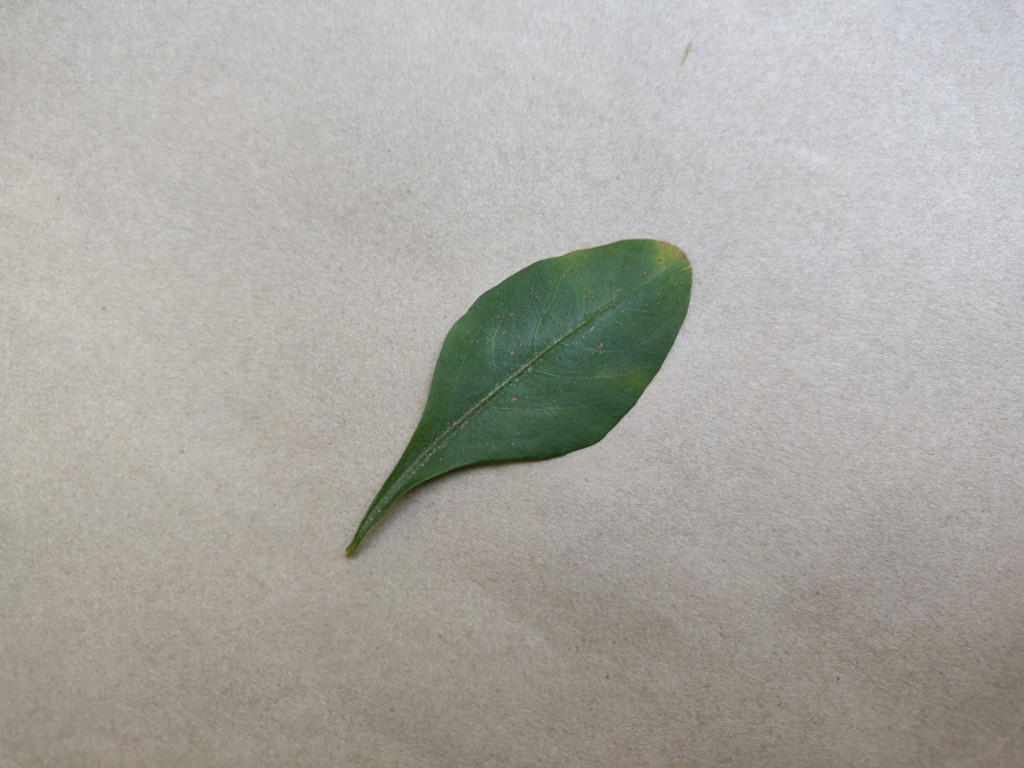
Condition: Unhealthy
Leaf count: single
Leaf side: front